Renuka Kesaramadu

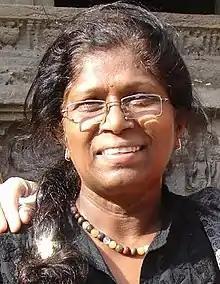
Kesaramadu at Elephanta Caves

Renuka Kesaramadu is a contemporary painter and sculptor from India. She is best known internationally through her collaborative art exhibitions and participations in workshops in Europe. She has also curated a few international art symposia and exhibitions in India.